History of South African wine

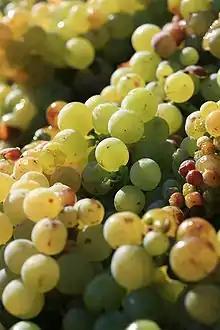
The Cape wine estate of Constantia brought world wine to South Africa for their Muscat wines.

In 1679 Simon van der Stel was appointed to succeed van Riebeeck as governor of the Cape Colony. Against Dutch East India Company regulations he orchestrated a deal for a land grant near Table Mountain for a estate – a grant 15 times larger than the company's normal provision. He named this estate Constantia. Legend has it he named the estate after his wife, although her name was actually Johanna. Other theories are that the name derives from one of the Dutch East India Company ships or possibly in honor of the virtues of constancy and faithfulness. Van der Stel took a keen interest in the wine production of the Cape and recruited more French winemakers to the colony. Around his estate and vineyards he planted rows of European oak trees that would shield the vines from the strong gale–force winds of the Cape Doctor. Records show that van der Stel imported many grape varieties to his estate, among them Spanish Sherry grape Palomino (known locally as "White French"), Chenin blanc (Known as "Steen") and Semillon (known as "Green Grape"). He also had a variety of Muscat grapes planted, including the Muscat Blanc à Petits Grains (which ranged in color from white to brown), Muscat of Alexandria and a red Muscat variety that was most likely Muscat Hamburg.